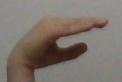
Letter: jeem